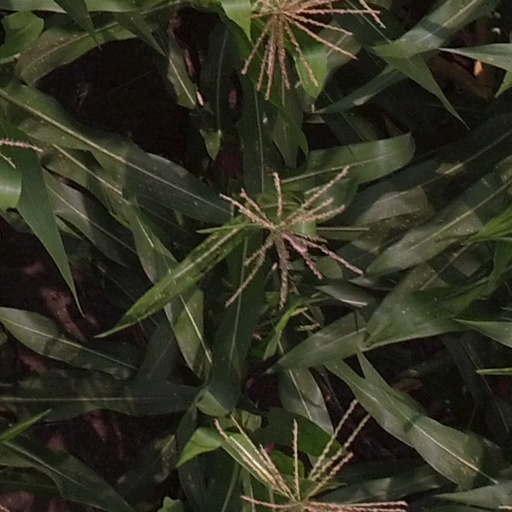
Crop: maize; corn